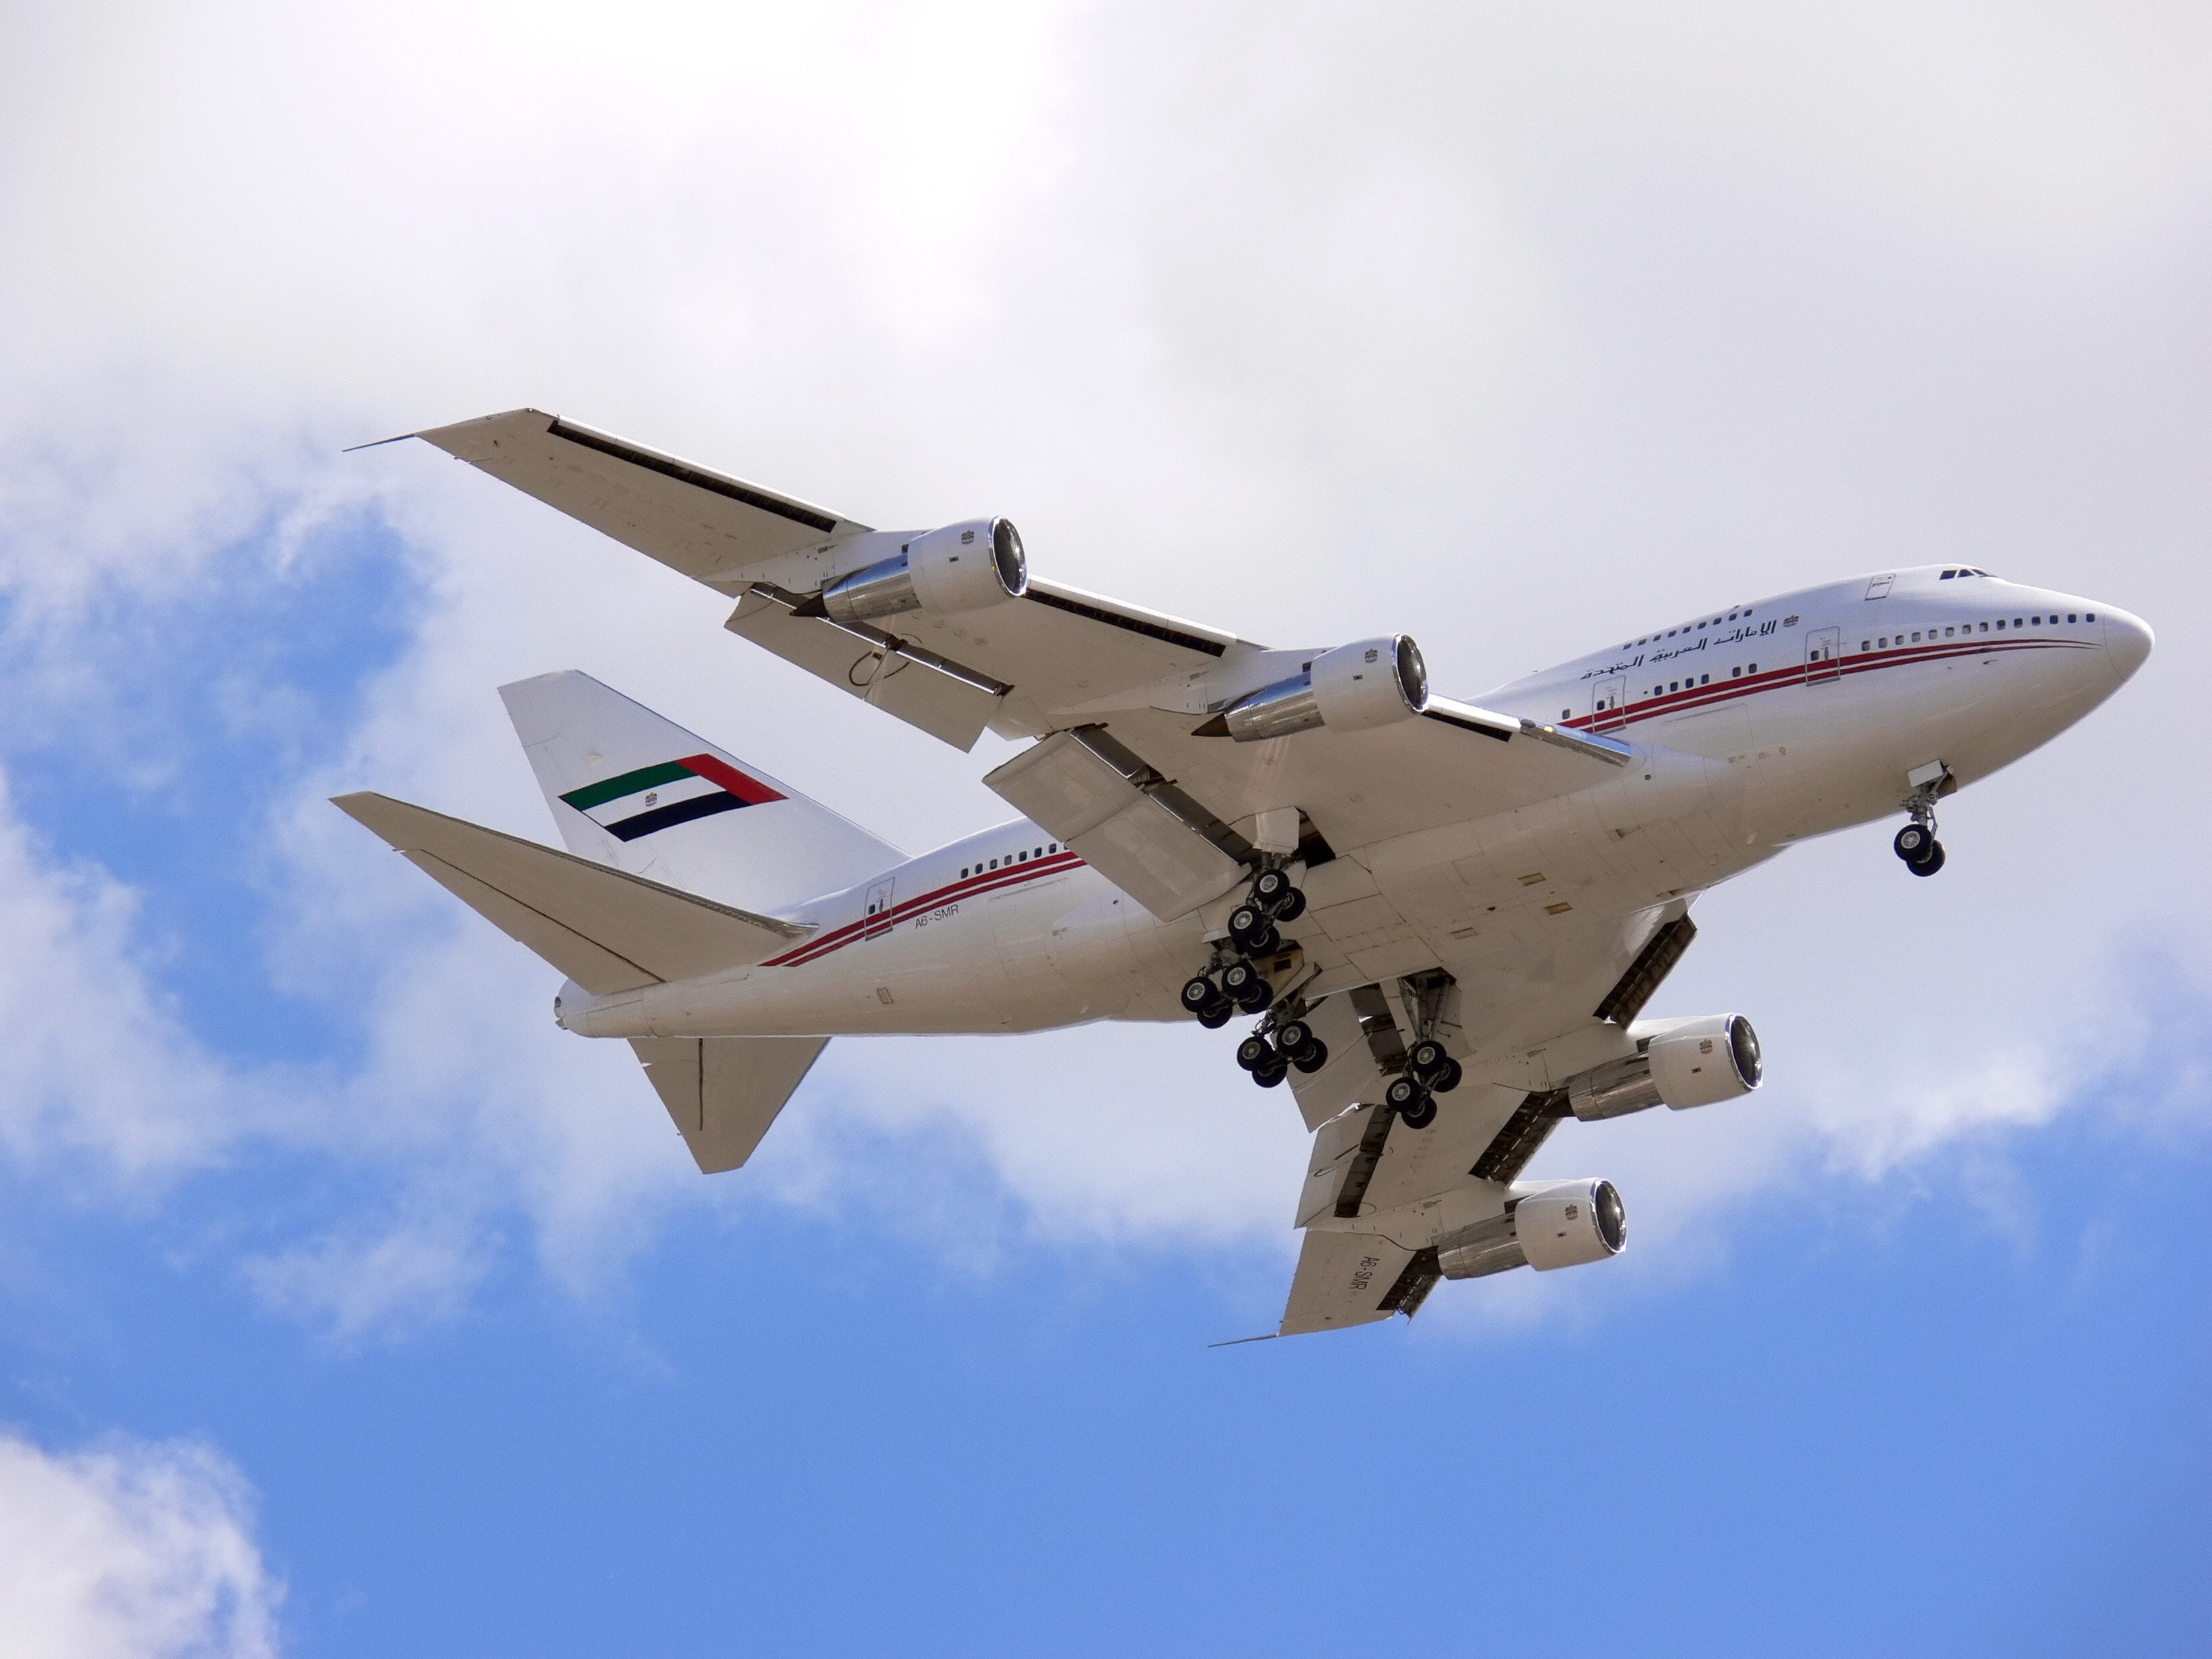
wing, sky, airplane, plane, aircraft, jet, vehicle, airline, aviation, flight, closeup, airliner, boeing, takeoff, air force, jet aircraft, boeing 777, fighter aircraft, boeing 767, air travel, atmosphere of earth, wide body aircraft, aerospace engineering